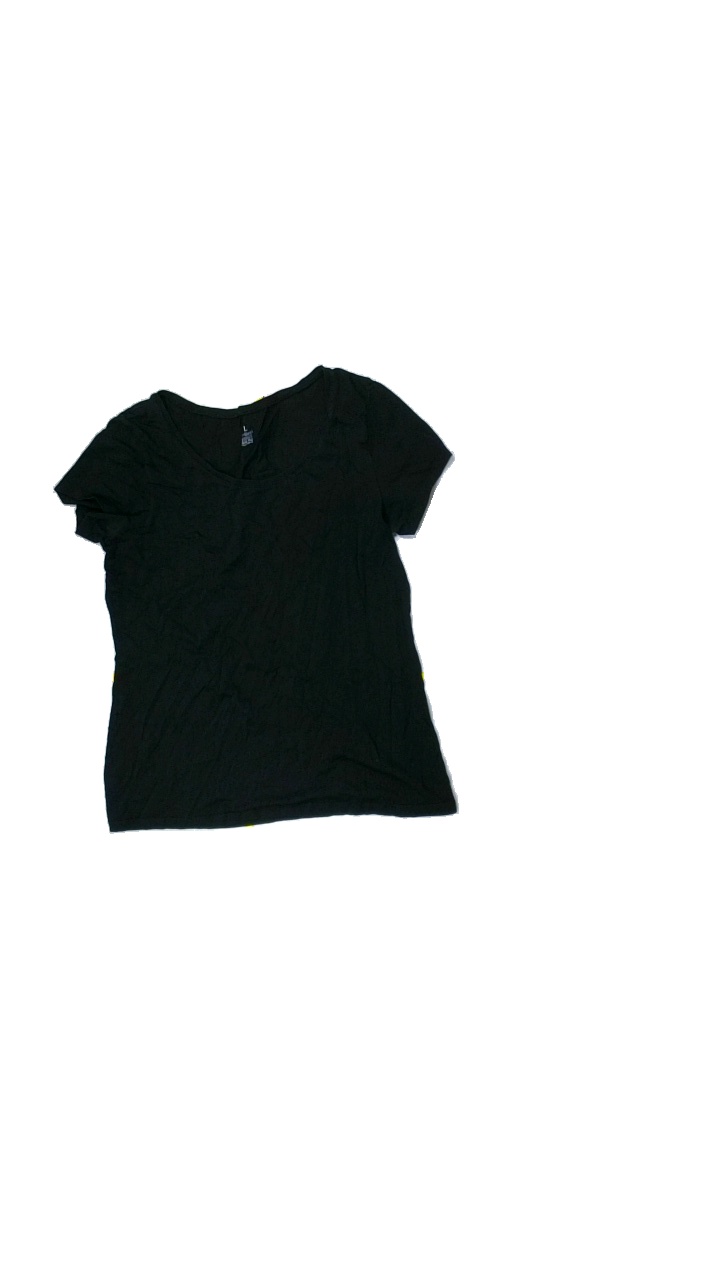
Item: T-shirt (Ladies)
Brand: Kappahl
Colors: Black
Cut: None
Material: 100% cotton
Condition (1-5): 3
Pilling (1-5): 5
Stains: Minor
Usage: Export
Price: <50